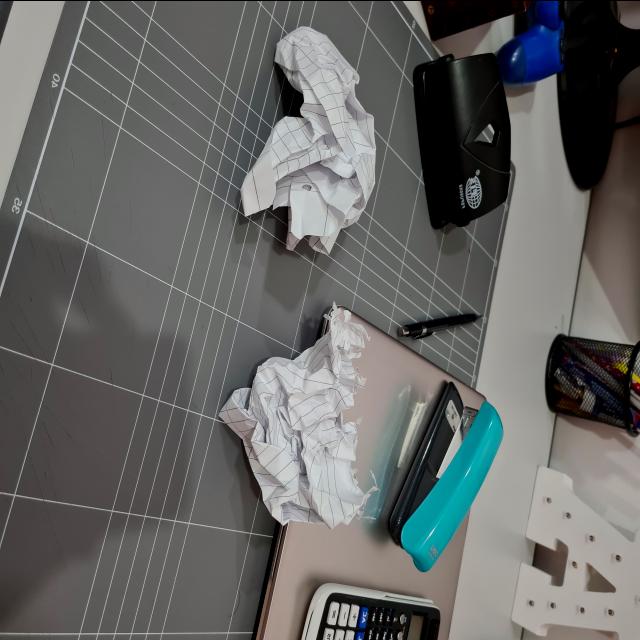
Label: tissues